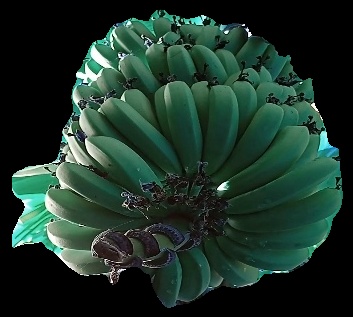
Variety: pachbale
Grade: grade1